Pierre Frondaie

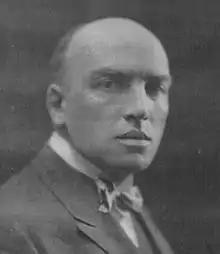
Frondaie, in the 1920s

Pierre Frondaie (born Albert René Fraudet; 25 April 1884 – 25 September 1948) was a French poet, novelist, and playwright.